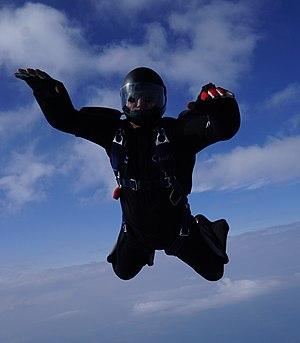
Dobromir Slavchev est un homme d'affaires bulgare, personnalité publique, mécène des art et des sports, producteur d'un large éventail d'art et de divers événements culturels, écrivain bulgare contemporain et instructeur de parachutisme.